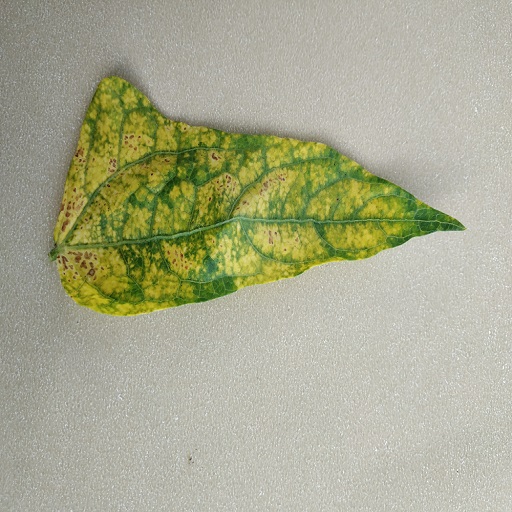
Label: Yellow Mosaic